Colts–Texans rivalry

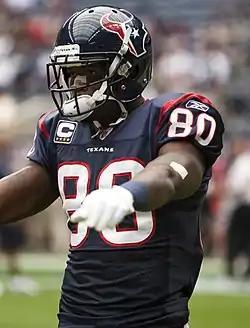
WR Andre Johnson was drafted by the Texans and went on to be their first Pro Football Hall of Fame Inductee. In 2015, he briefly joined the Indianapolis Colts for a single season.

The Texans routed the Manning-less Colts 34–7 in Houston in during opening day of the 2011 season, but were upset during the rematch in Indianapolis after Colts backup quarterback Dan Orlovsky completed a last-minute pass to Reggie Wayne for a touchdown, allowing Indianapolis to win 19–16. By the second game, both starting quarterbacks had been placed on injured reserve for the teams; in addition to Manning missing the whole season, Texans starter Matt Schaub had been sidelined with a Lisfranc injury, forcing rookie T. J. Yates to play in his stead. Nonetheless, the Colts suffered a 2–14 season without Manning, while the Texans still made the playoffs despite Schaub missing the last six games of the season, winning the AFC South for their first division title and playoff berth in franchise history.